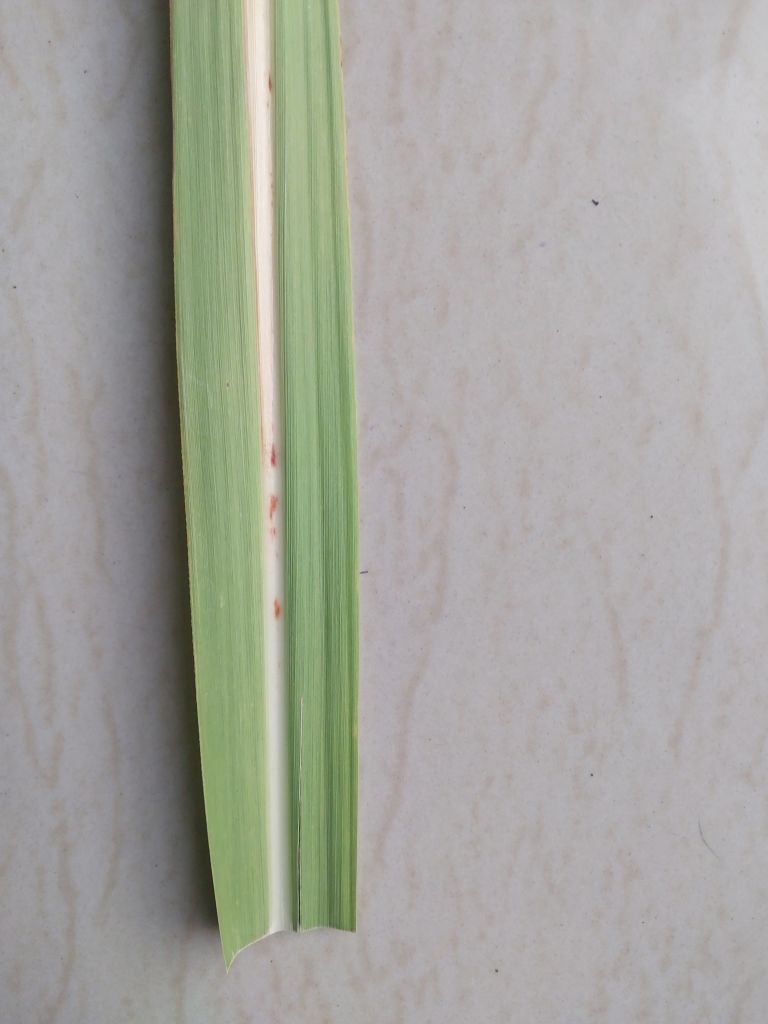
Label: Brown Spot